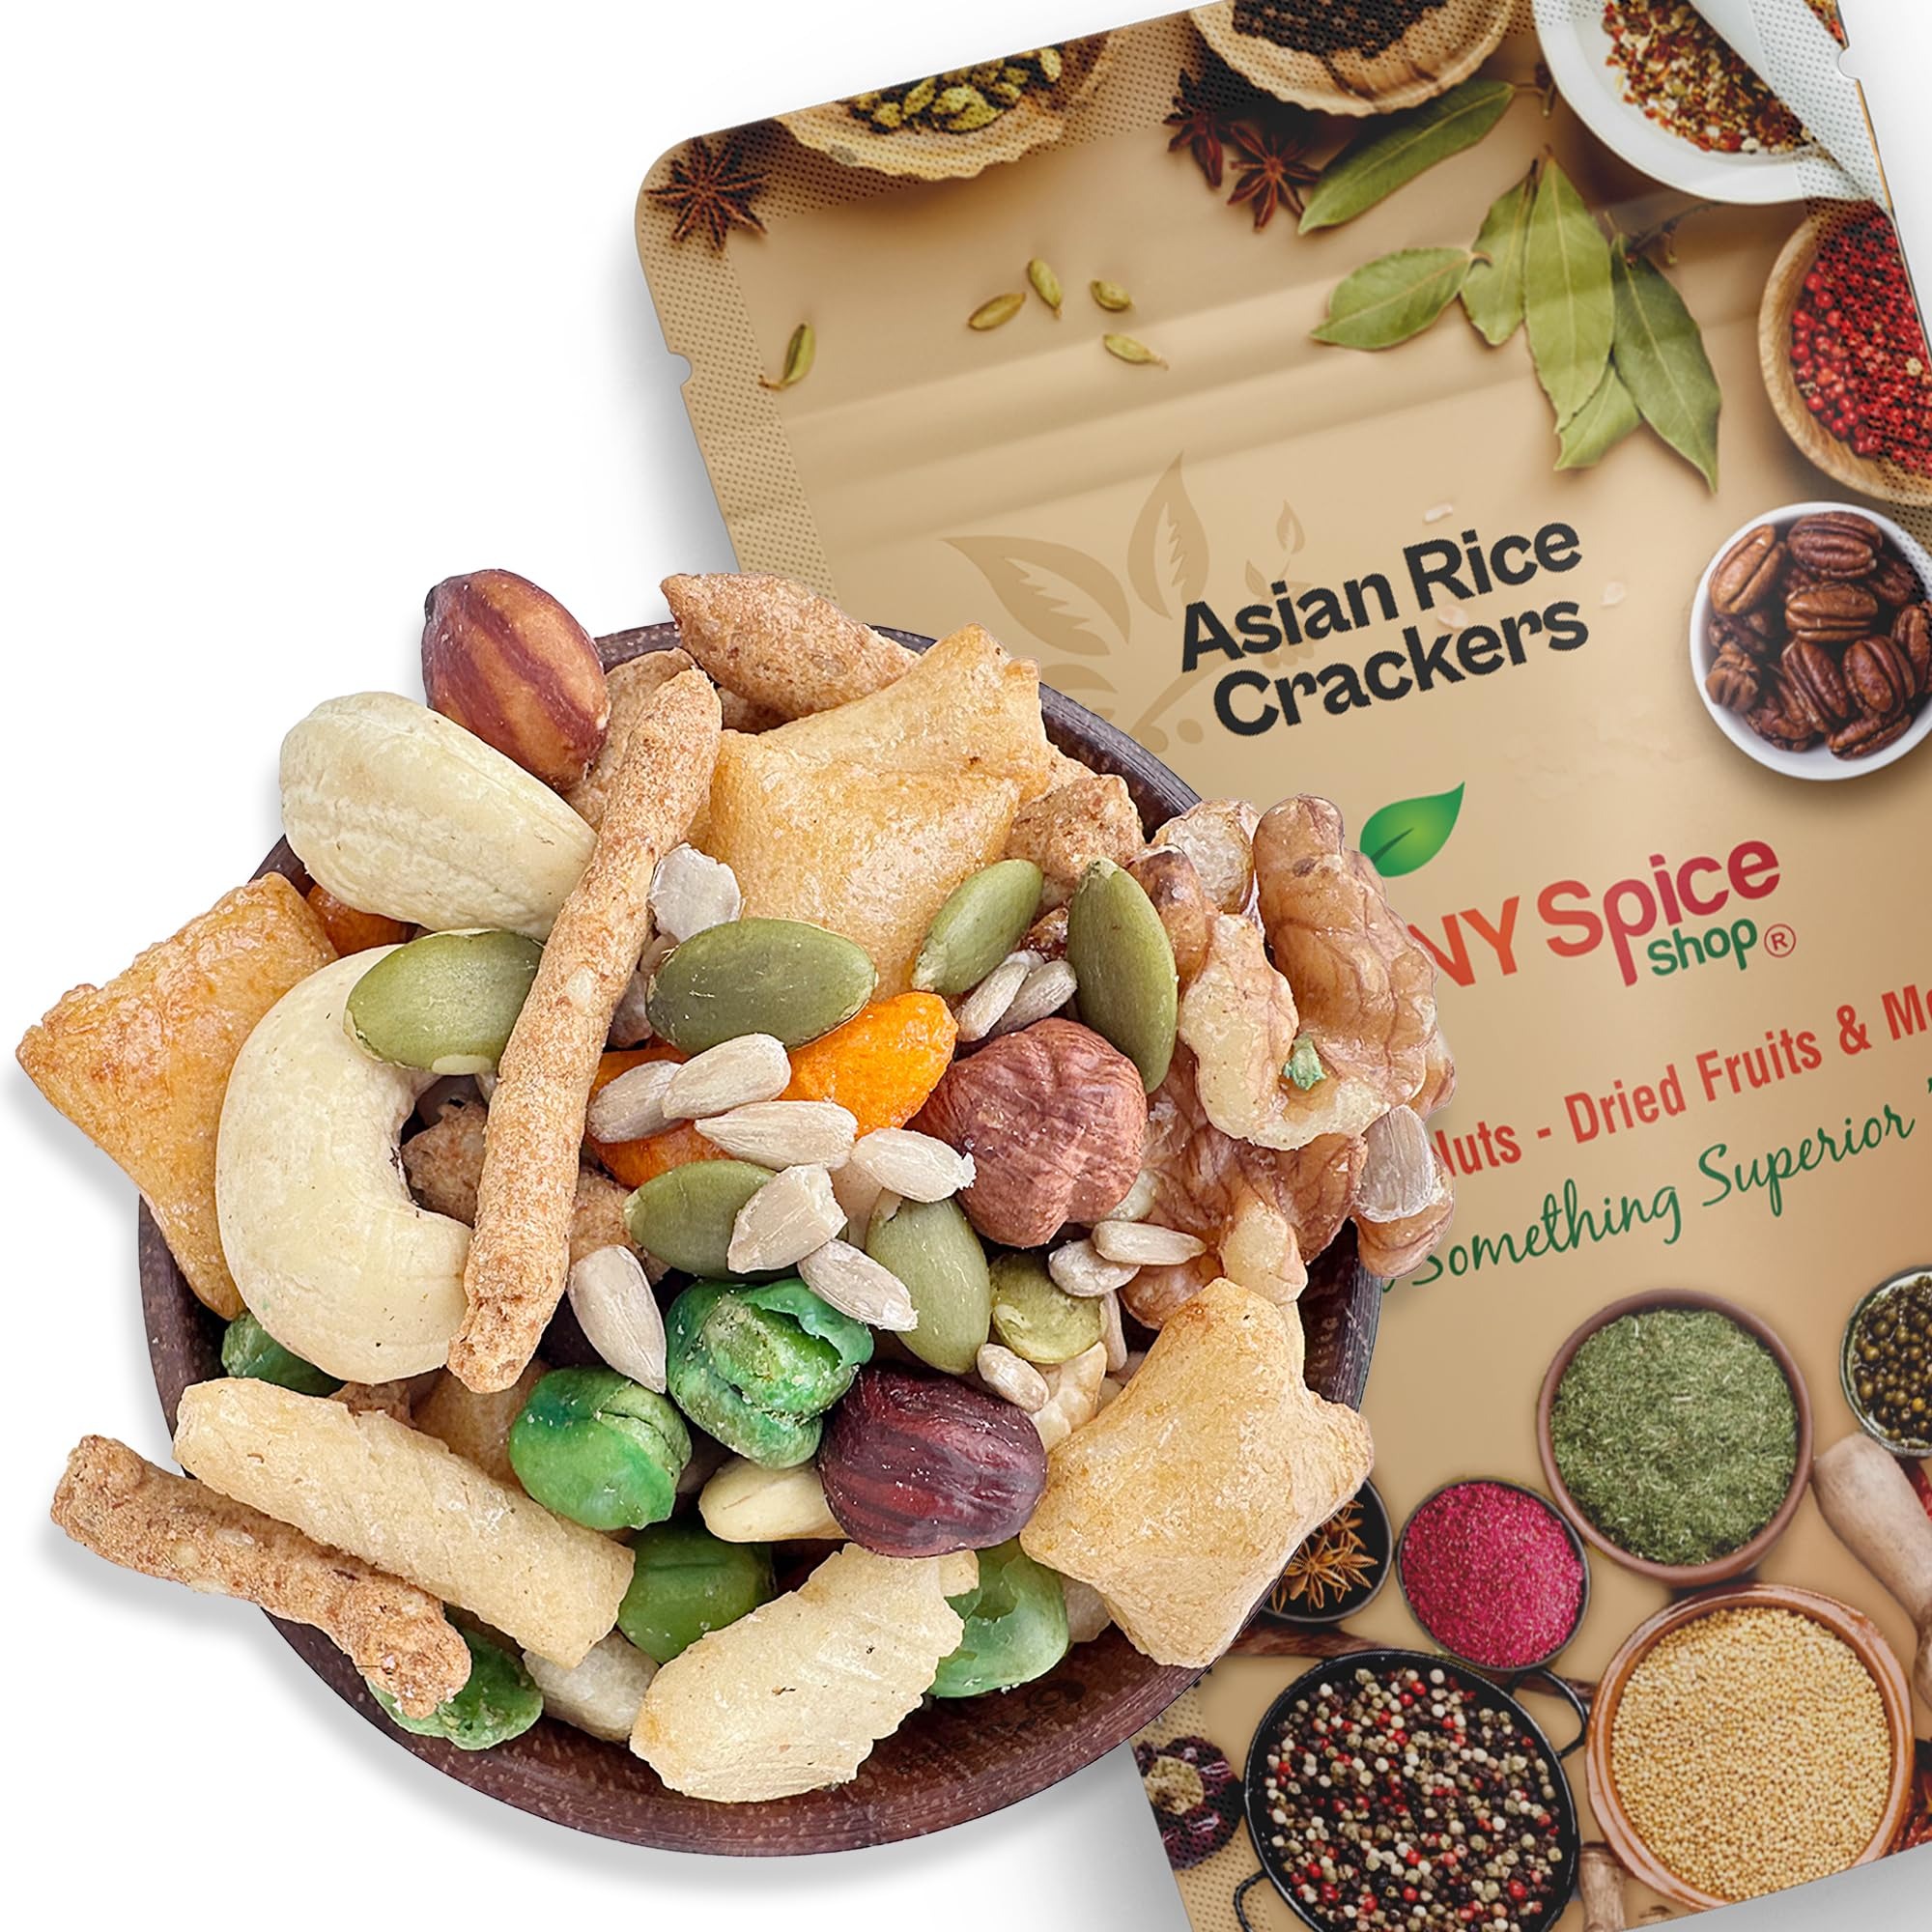
Item Name: NY Spice Shop Asian Rice Crackers - 1 Pound Rice Snacks - Crunchy, Spicy, Natural & Mixed Rice Crackers - No Artificial Colors
Bullet Point 1: DISCOVER THE DELIGHT OF ASIAN SNACKS - Enjoy a tasty mix of shapes, sizes, and flavors with our asian snack. Each bite blends crispy rice asian chips with savory seasonings like soy sauce and sesame seeds. You'll love the variety and rich flavors in every bag.
Bullet Point 2: SHARE THE LOVE WITH ASIAN RICE CRACKERS - Crunchy rice crackers, perfect mix for snacking, parties or any event. Enjoy NY Spice Shop asian crackers at parties, movie nights, or as a snack with someone special. The resealable bag makes rice crackers asian easy to take anywhere!
Bullet Point 3: DISCOVER THE VERSATILITY OF ASIAN RICE CRACKERS MIX - Use our asian cracker mix as an appetizer at your next party, sprinkle them on salads and soups for a crunchy twist, or enjoy them as a snack on their own. No matter how you choose to enjoy rice snacks asian, our spicy asian snack mix are a delicious and satisfying option.
Bullet Point 4: HEALTHY SNACKING SPICY ASIAN SNACK MIX - Enjoy high-quality and satisfyingly spicy asian snacks made right here by NY SPICE SHOP. A diet-friendly asian snack pack for active individuals that like to feel healthy and great when snacking. Mix up your snack routine with this Asian rice cracker snack mix.
Bullet Point 5: PERFECT FOR LATE-NIGHT SNACKING - Great for late-night snacking without the calories, Asian rice cracker snack mix are perfect for gaming. Spicy asian snacks have a delicious flavor and a fresh, crunchy texture. Mix asian rice snacks with your favorites and enjoy the variety of shapes and flavors. Asian mix rice crackers bring back childhood memories with their familiar taste.
Product Description: <b> NY SPICE SHOP ASIAN RICE CRACKERS CRISPY TREATS</b><br><br> Indulge in the spicy, crunchy goodness of our Asian rice quaker rice crisps, sourced from our Asian rice mix rice seasoning. Whether you enjoy them solo or mixed into your own snack blend, these rice crispy crackers offer a tantalizing fusion of spicy and sweet flavors that you'll keep coming back for. <br><br> <b>ADD ASIAN RICE CRACKERS TO YOUR SNACK TABLE</b><br><br> <li>Experience the delightful crunch and bold flavor of Asian rice snacks, a standout addition to any party spread. <li>Unlike typical party snacks, these Asian rice mix snack offer a more diverse and healthier option, ensuring your guests enjoy a flavorful and guilt-free indulgence. <br><br> <b>VERSATILE RICE CRISPY TREATS BULK<b><br><br> <li>Elevate your culinary creations by using Asian rice crackers snack mix as a delicious topping for salads, soups, or even chili recipes. <li>Rice Snack crispy texture and intense flavor profile add a distinctive twist to your dishes, enhancing their overall taste and presentation. <br><br> <b>CONVENIENT ON-THE-GO HEALTHY RICE CRISPY TREATS</b><br><br> Perfect for busy lifestyles, these spicy rice crackers make for a convenient and satisfying snack option. Whether you're out hiking, camping, or simply on the move, these portable asian rice crackers mix treats are sure to keep hunger pangs at bay. <br><br> <b>FIERY COMPLEMENT TO RICE CRISPY TREAT</b><br><br> <li>Sprinkle crumbled chili bits’ rice treats over tacos or nachos to infuse your Mexican-inspired dishes with a spicy asian rice seasoning treat. <li>Rice crisps variety pack bold flavor pairs harmoniously with savory meats, beans, and melted cheese, creating an unforgettable culinary experience. <br><br> <b>DISCOVER THE ADDICTIVE FLAVOR OF NY SPICE SHOP CHILI BITS RICE KRISPY TREATS BULK TODAY! </b>
Value: 16.0
Unit: Ounce

Price: 13.99